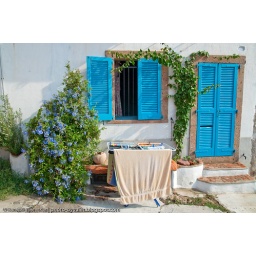
Dryer clothes in front of the Italian village house with a blue door, blue window and blue flowers